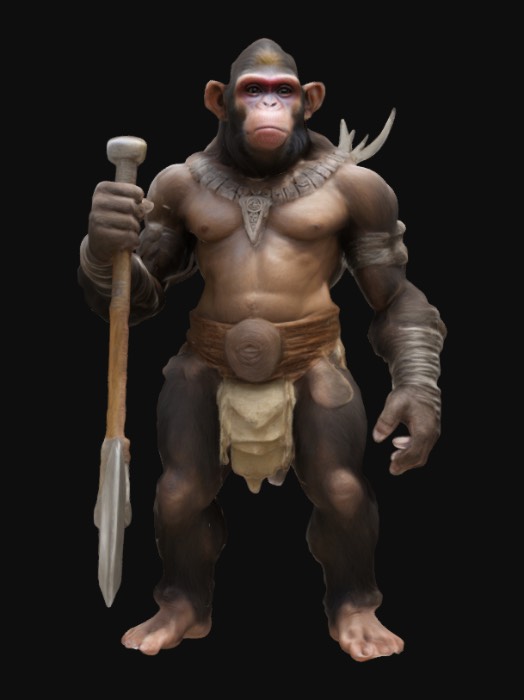
미적 점수 (1~10점): 8